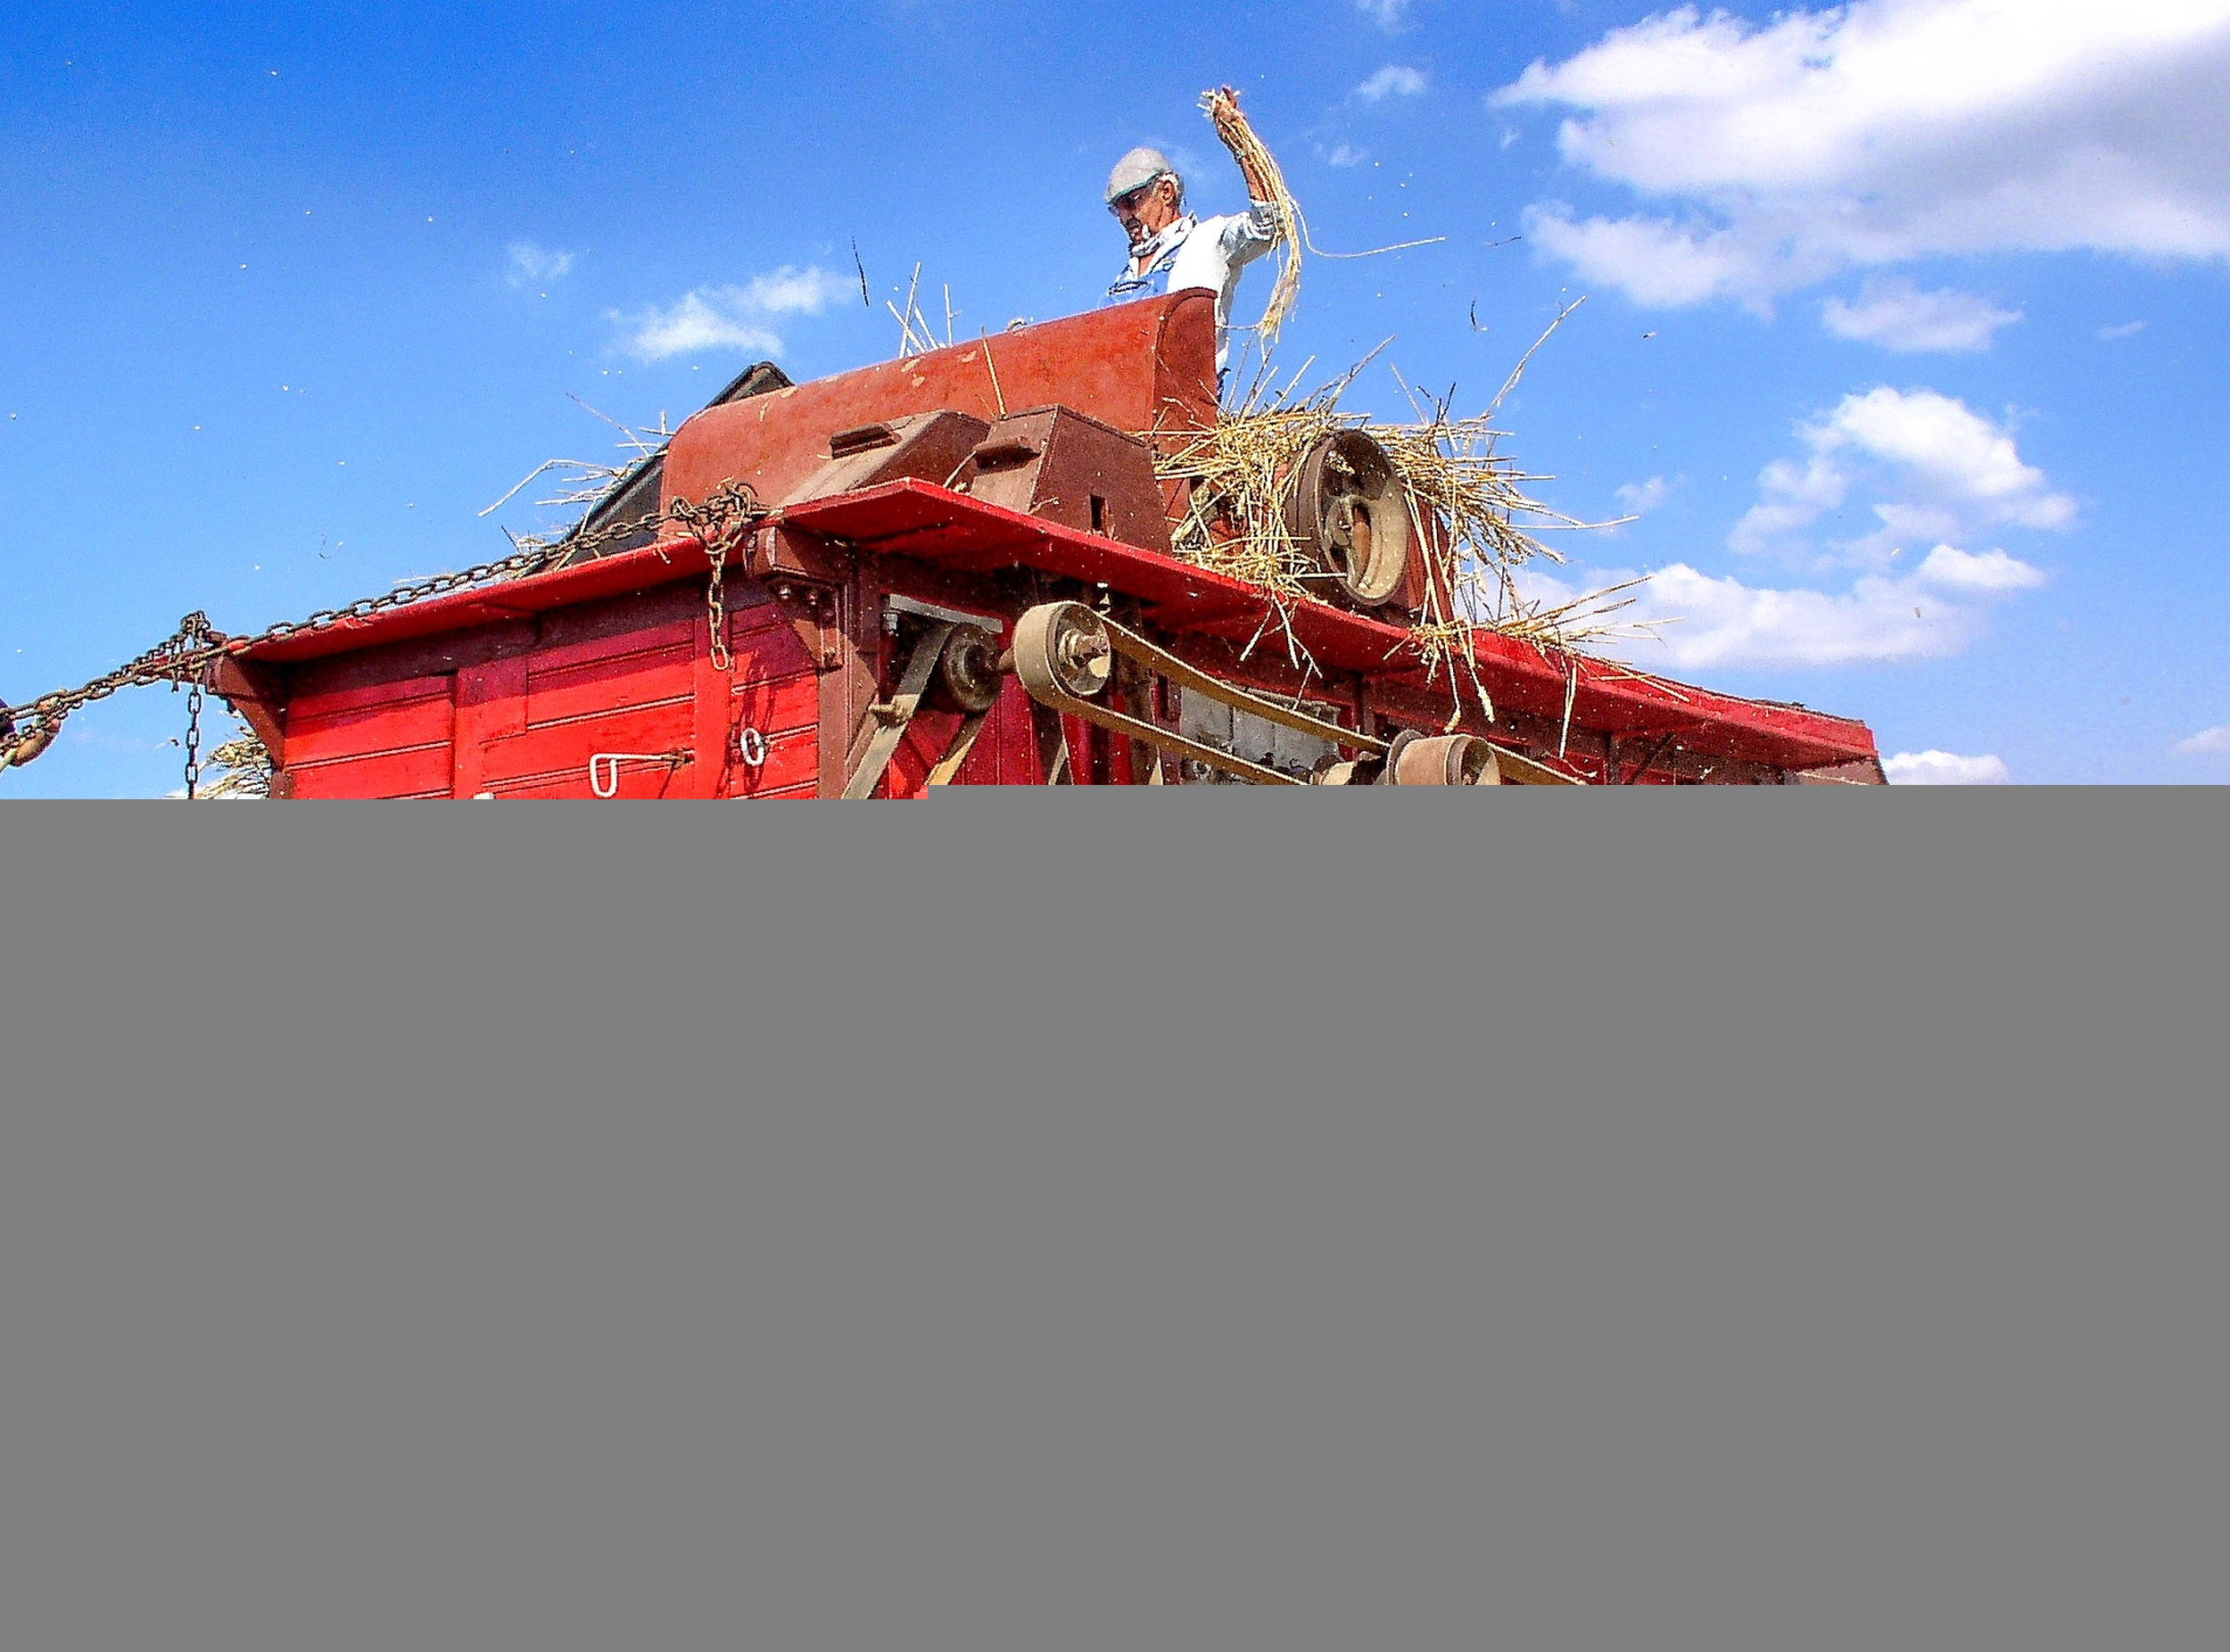
wheat, facade, shipping container, agricultural equipment, ancient trades